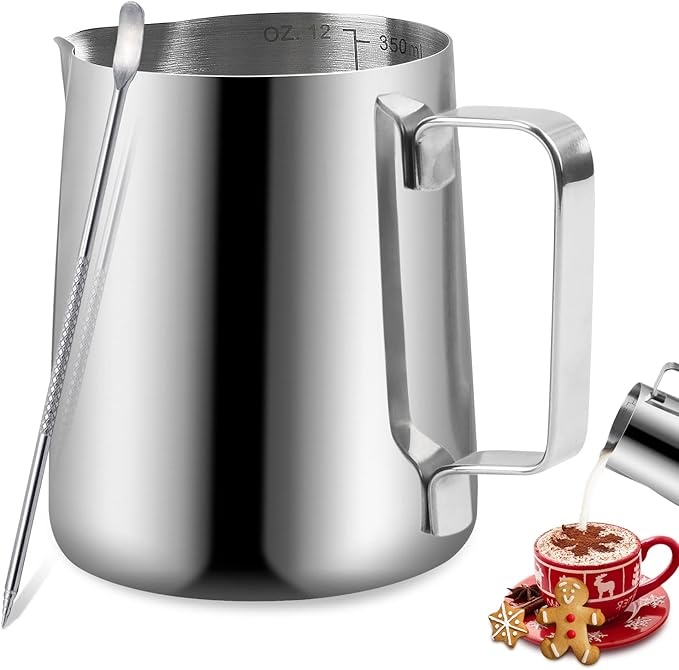
Stainless Steel Espresso Milk Frothing Pitcher - 12OZ/350ML Coffee Milk Frother Cup with Decorating Art Pen for Espresso Machine, Latte Art
About This ☕️ STURDY & TOP QUALITY STAINLESS STEEL: The Milk Frothing Pitcher and Latte Art Pen are made of #304 STAINLESS STEEL. Well-made, rust-proof, stain-proof, heat-proof, and nontoxic. Dishwasher-safe, easy to clean and use. ☕️ PERFECT COMBINATION OF STEAMING CUP & COFFEE ART PEN FOR COFFEE MAKING: The Coffee Steamer Pitcher can be used in different ways, featured with a decorating latte pen which can shape all kinds of wonderful coffee patterns. Perfect for making frothing or steaming milk for delonghi espresso and cappuccino. ☕️ DRIPLESS SHARP MOUTH: The professional design and dripless spout allows you create your own artwork. Slow precise pouring that will not stick and mess. ☕️ USER FRIENDLY DESIGN: Measurements are etched into the inside of the Creamer Frothing Pitcher making it easy to gauge the right amount of milk required. The sturdy looped handle is easy to grip and pour, you won’t experience hand fatigue. ☕️ QUALITY GUARANTEE & FRIENDLY CUSTOMER SERVICE: We have a commitment to every buyer 100% satisfaction. So if you have any problem about our milk pitcher, just contact us for a satisfying solution. Overview Brand : iHeartYard Material : Stainless Steel Color : Silver Capacity : 3.5E+2 Milliliters Special Feature : Sturdy
Brand: BuywithConfidence
Category: Home & Garden > Kitchen & Dining > Kitchen Appliance Accessories > Coffee Maker & Espresso Machine Accessories > Frothing Pitchers